Marian Cruger Coffin

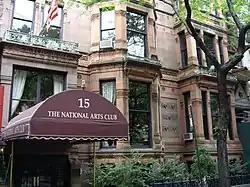
The National Arts Club in New York City, where Coffin lived with her mother from 1905–27

She graduated in 1904 and travelled to Europe with her mother, visiting well-known gardens and staying with family and friends. Along the way she met Edith Wharton, Henry James and Gertrude Jekyll among others. Jekyll, an influential British horticulturist and garden designer, had a major influence on Coffin's subsequent work. On returning to America, Coffin found that the strongly male-dominated architectural firms were unwilling to employ a woman. She later wrote: